Seven-branched candelabrum (Essen)

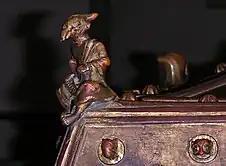
The satyr holding the scroll "Aquilo".

The candelabrum measures 2.26 meters in height and boasts a span of 1.88 meters. Crafted through the hollow casting technique, it showcases the skillful use of bronze and consists of 46 individual components, all supported by an internal iron frame. Resting on a square stone base approximately 60 cm high, which is believed to be a Roman spolia, originally a pedestal or a consecration altar. The object exhibits a square base with inclined walls and a tent-shaped roof supported by four lion claws with three toes each. Four small bronze figures portraying satyrs occupy the base's corners, representing the cardinal points. Among these figures, only the one inscribed as "Aquilo" (North) remains intact, while the figures inscribed as "Oriens" (East) and "Occidens" (West) are partially preserved. The fourth figure was probably inscribed "Meridies" (South). Elaborately adorned with ribbons and rivets shaped like miniature devil masks, the base culminates with a balustrade-like structure from which the stem of the candelabrum emerges. At one end of the foot of the object, there is a horizontal band that contains an inscription. The inscription reads: ""Mathild abatissa me fieri jussit et Christo consecravit"" "("The abbess Mathild commissioned me and consecrated me to Christ). This inscription aids in dating the candelabrum, as Mathilde served as the abbess of the women's monastery in Essen from 973 to 1011. The trunk of the seven-branched candelabrum is evenly divided into vertical tendril fields, each interrupted by a spherical knob at the center. Three sets of arms branch out from three calyx-shaped connectors, which elliptically curve upward and terminate at the same level as the candle plate that closes the trunk. The arms feature a smooth surface and exhibit alternating spherical and polygonal knobs adorned with stylized leaf motifs and embedded gemstones such as heliotropes, smoky quartz, various agates, amethysts, malachites, jaspers, and rock crystals. It is presumed that the entire candelabrum was originally gilded.